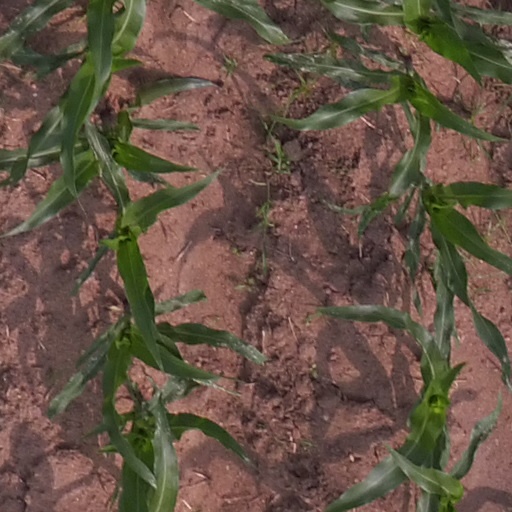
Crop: maize; corn